1989–90 NCAA Division I men's ice hockey season

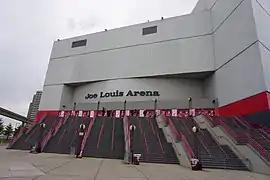
The Joe Louis Arena served as the host for the 1990 Frozen Four

The 1989–90 NCAA Division I men's ice hockey season began in October 1989 and concluded with the 1990 NCAA Division I Men's Ice Hockey Tournament's championship game on April 1, 1990, at the Joe Louis Arena in Detroit, Michigan. This was the 43rd season in which an NCAA ice hockey championship was held and is the 96th year overall where an NCAA school fielded a team.